John Foxx

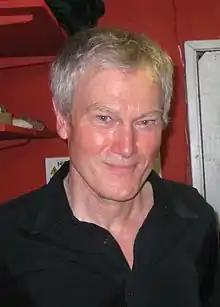
Foxx in 2008

John Foxx (born Dennis Leigh; 26 September 1948) is an English singer, musician, artist, photographer, graphic designer, writer, teacher and lecturer. He was the original lead singer of the new wave band Ultravox, before leaving to embark on a solo career in 1980 with the album "Metamatic".